Tom Cotton

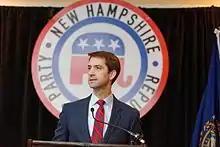
Senator Cotton at First in the Nation Townhall, New Hampshire

During Trump's presidency, Cotton was characterized as a Trump loyalist. He frequently met with Trump's staff during the transition period, and according to Steve Bannon, suggested John F. Kelly as U.S. Secretary of Homeland Security. Bannon told "The New Yorker" in November 2017, "Next to Trump, he's the elected official who gets it the most—the economic nationalism. Cotton was the one most supportive of us, up front and behind the scenes, from the beginning. He understands that the Washington élite—this permanent political class of both parties ... needs to be shattered." In the same article, Karl Rove, a senior figure in the George W. Bush administration, said Cotton was a more consensual figure than someone like Bannon.